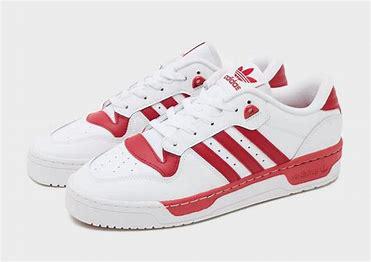
Brand: adidas
Model: originals Adidas Originals Rivalry